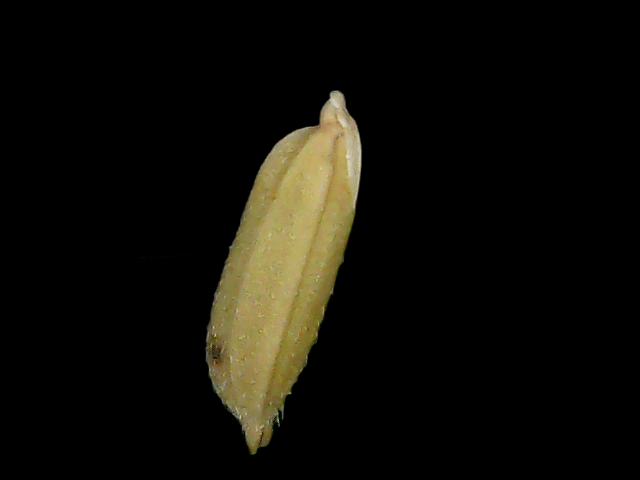
Rice variety: Bd49